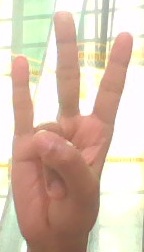
ASL sign: 7